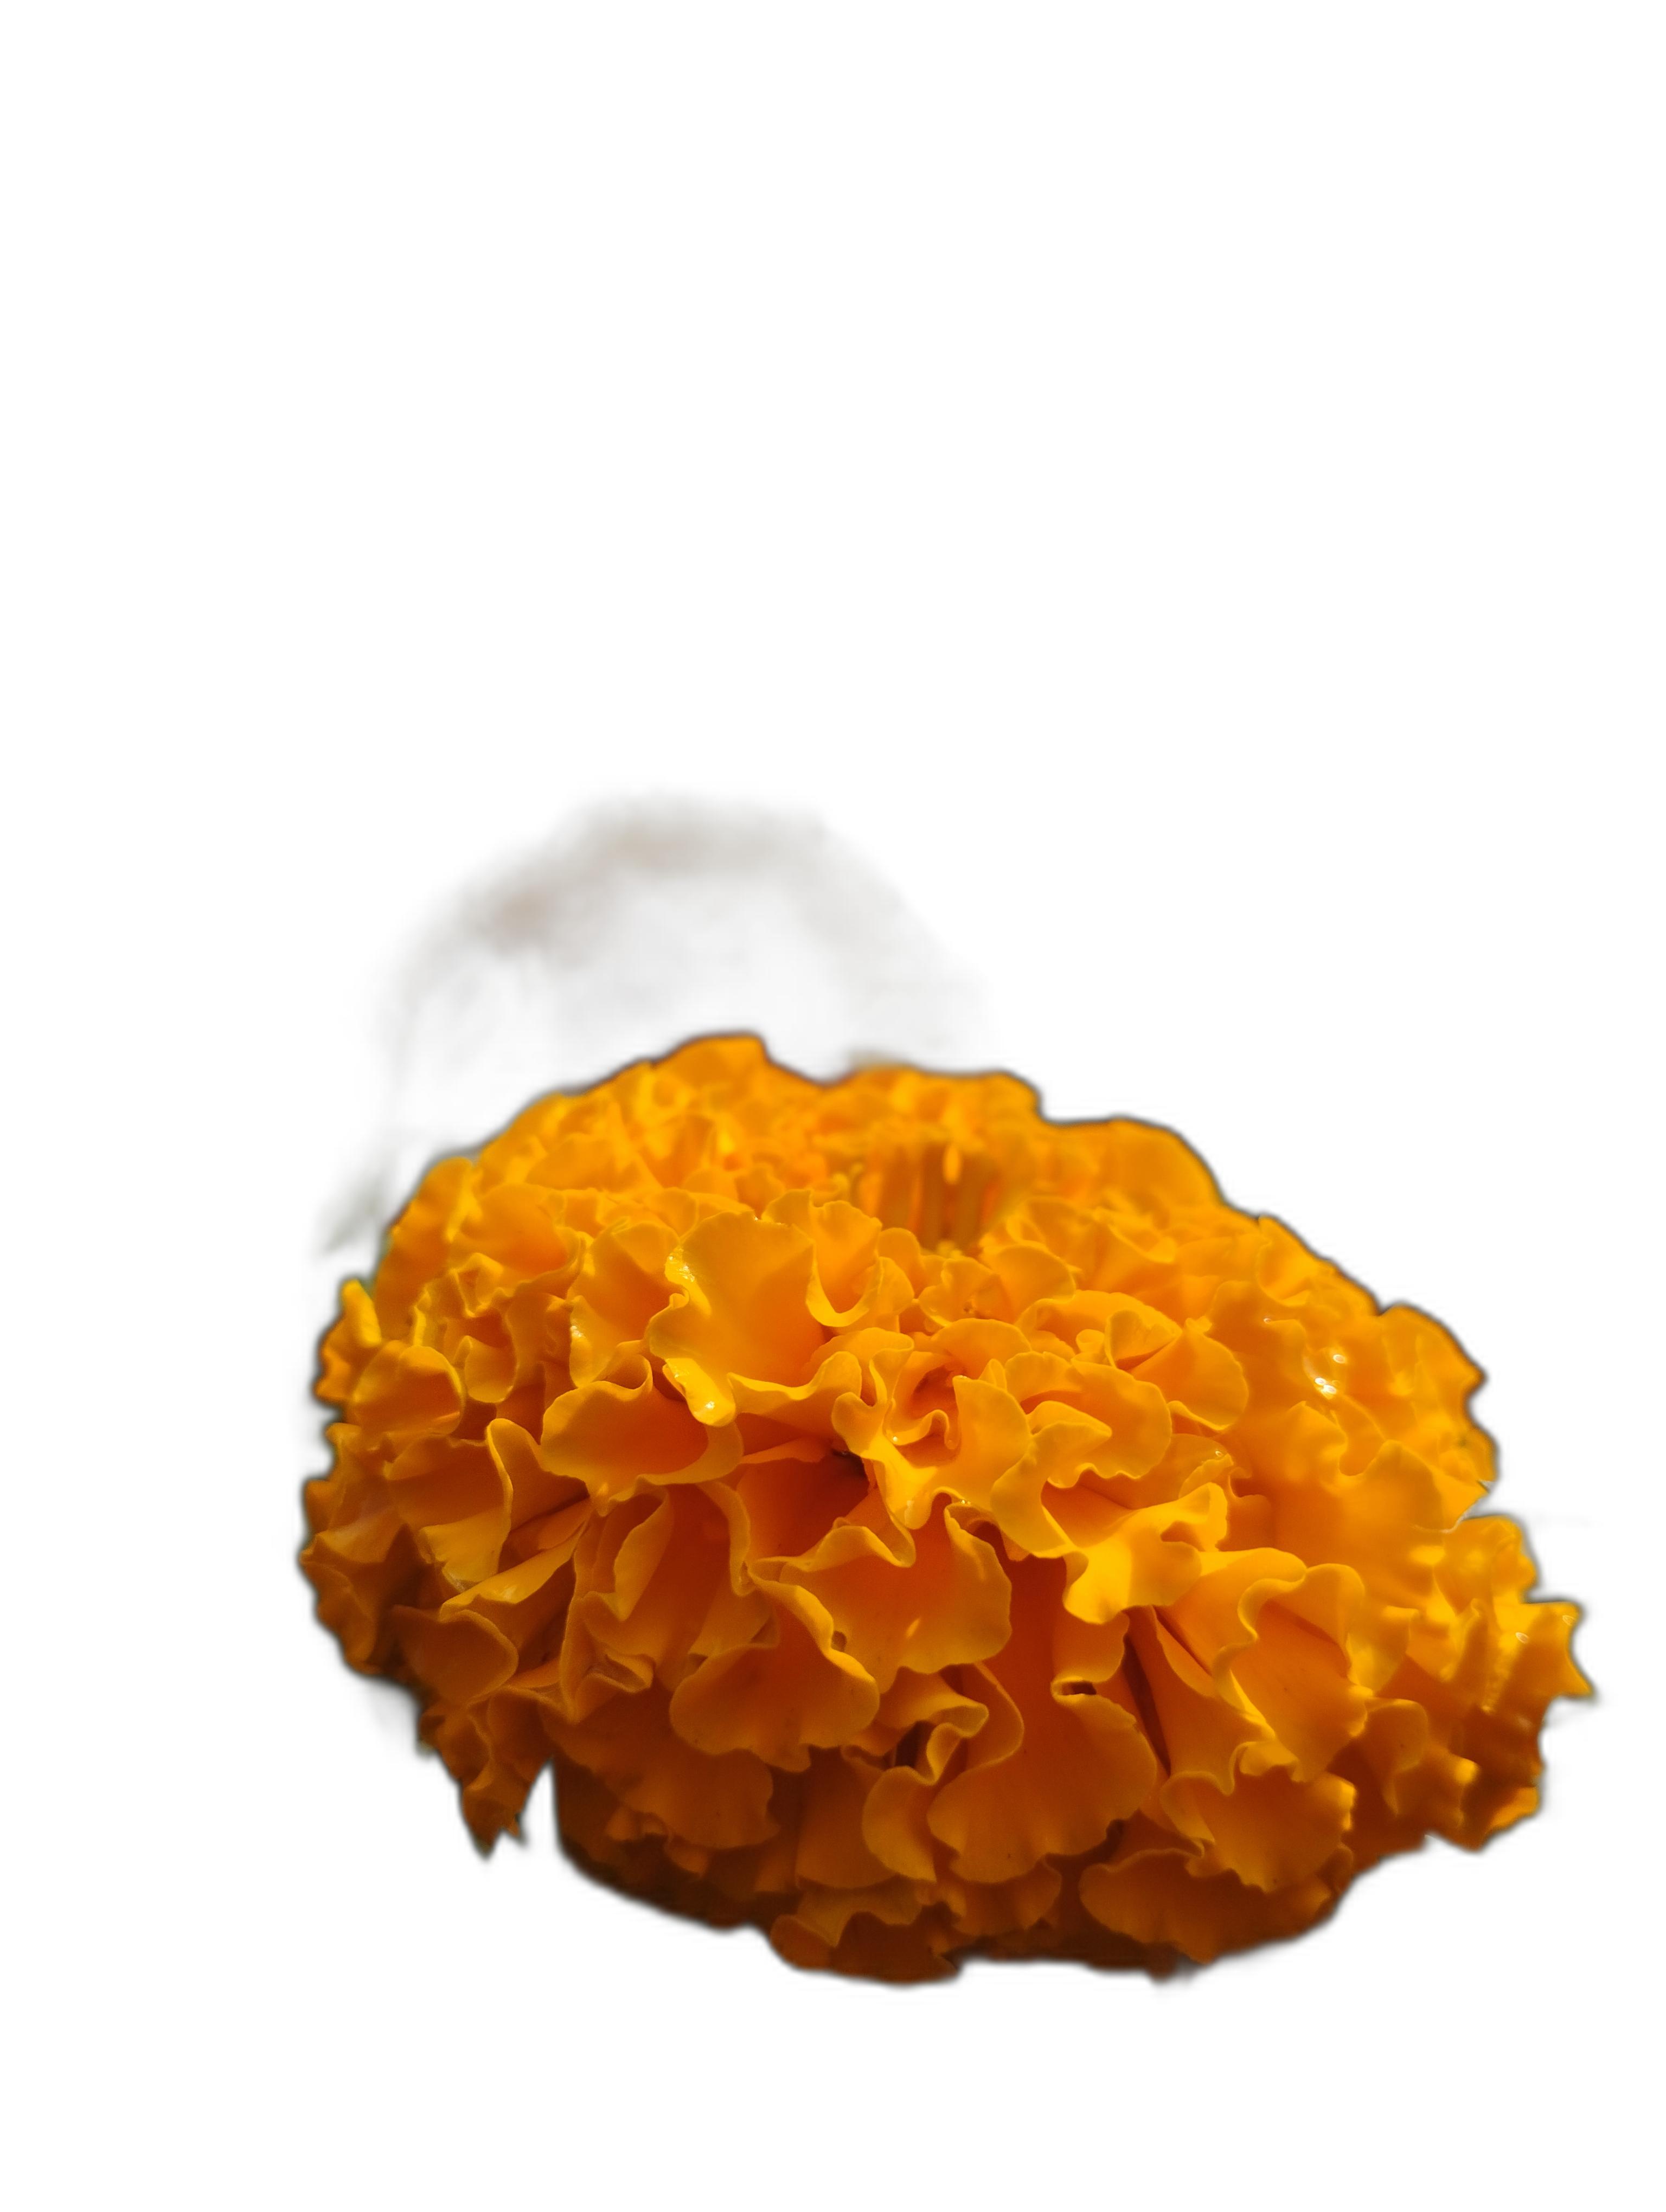
Label: Marigold